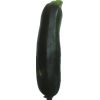
Label: Zucchini dark 1